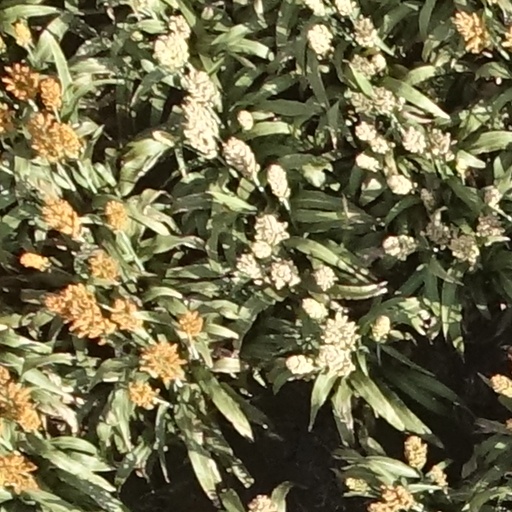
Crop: sorghum